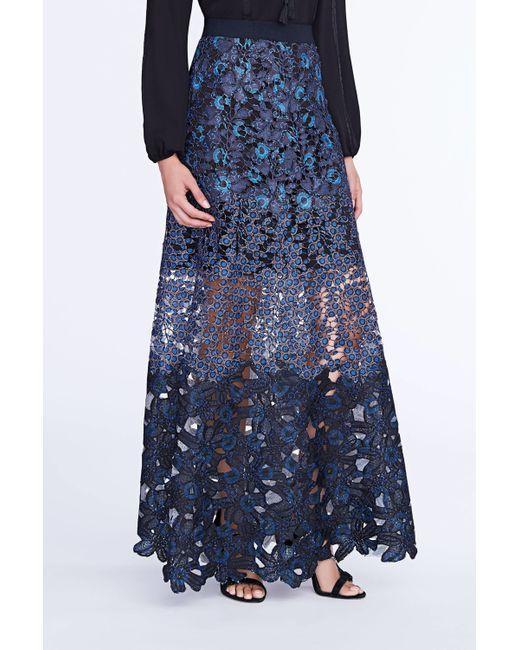
Wunderschöner Rock mit Blumenmuster schwarz flay down